Darden Field

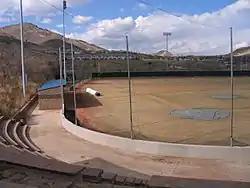

Darden Field is a historic baseball stadium that has been home to the Colorado School of Mines baseball teams since it was constructed in 1937. Featuring fieldstone stands with flagstone benches built into the hillside, the park was originally a Depression-era project of the Public Works Administration. Aside from hosting collegiate baseball, the diamond has also hosted notable visitors including pitcher Satchel Paige. Also notable were the poor conditions of the infield, as evidence among the players referring to bad hops as “the ghost of Jimmy Darden”. After renovations which substantially modernized the stadium in 2007, the park was renamed Darden Field after the longtime baseball coach Jim Darden (1954-1992).